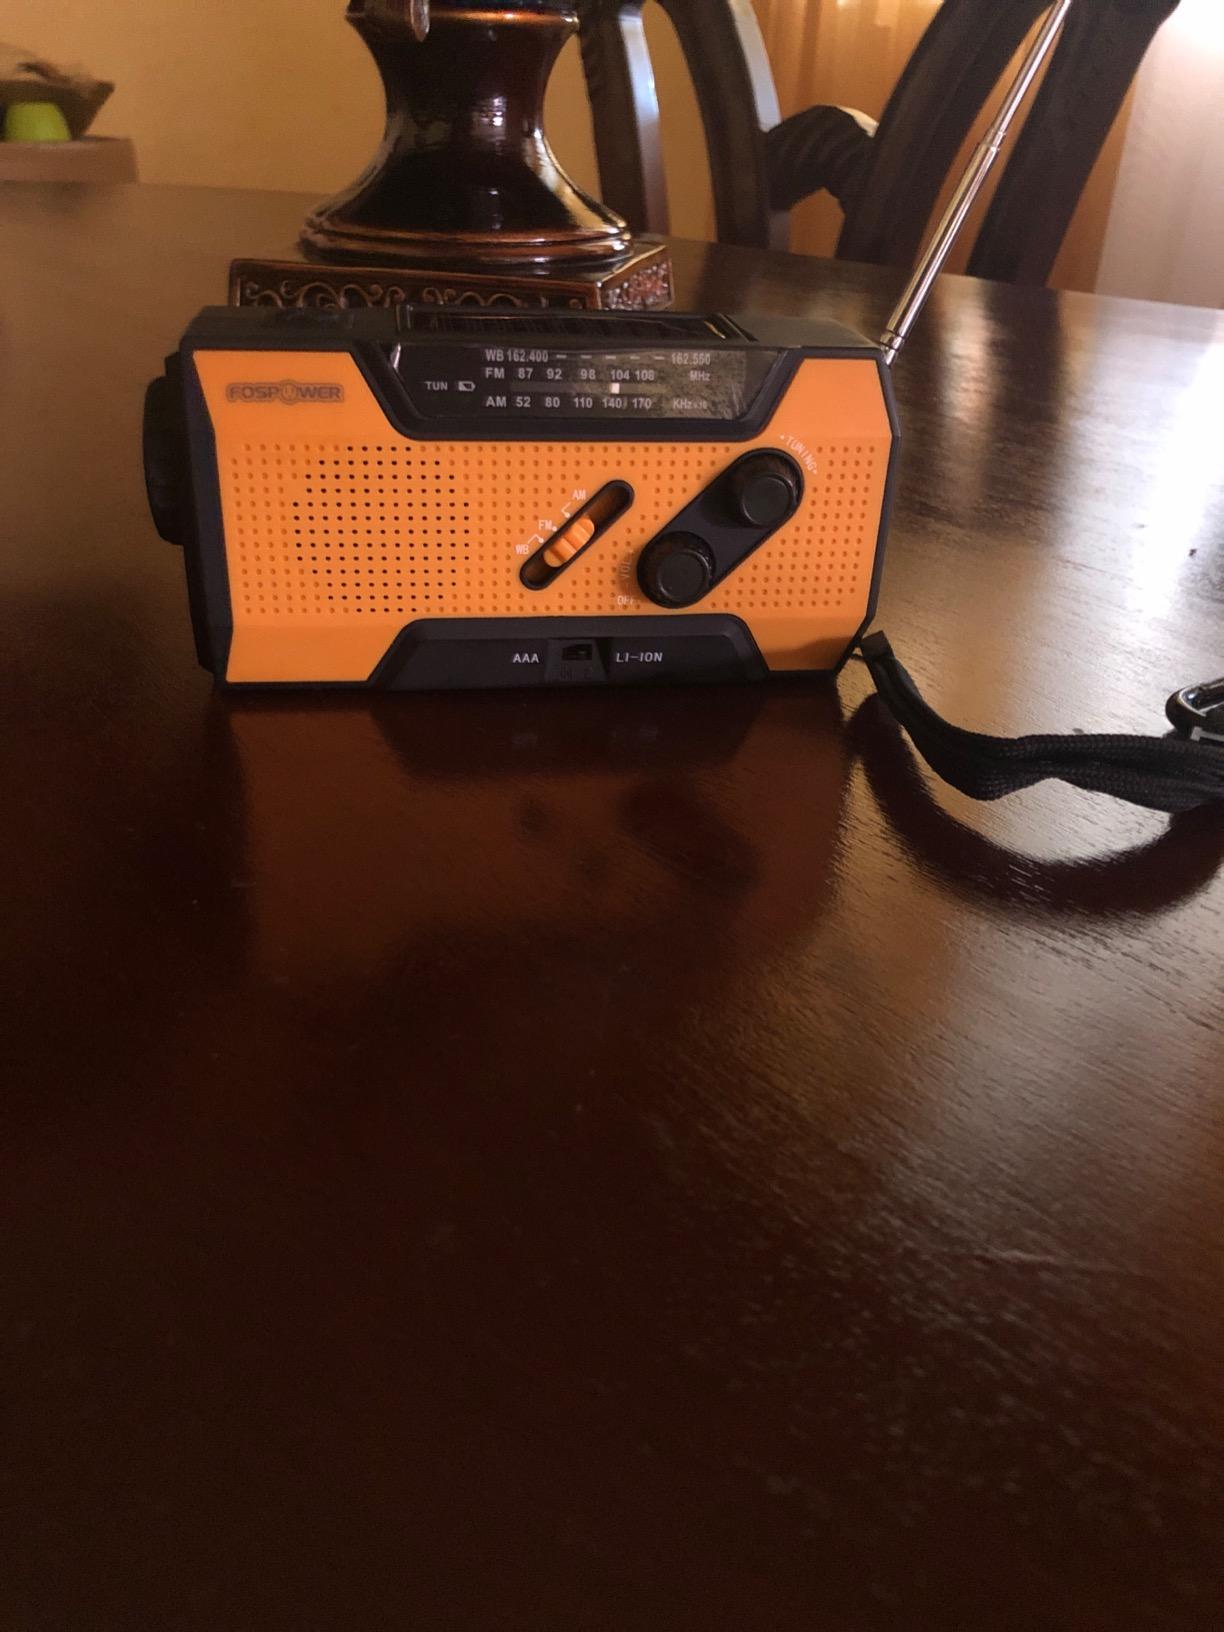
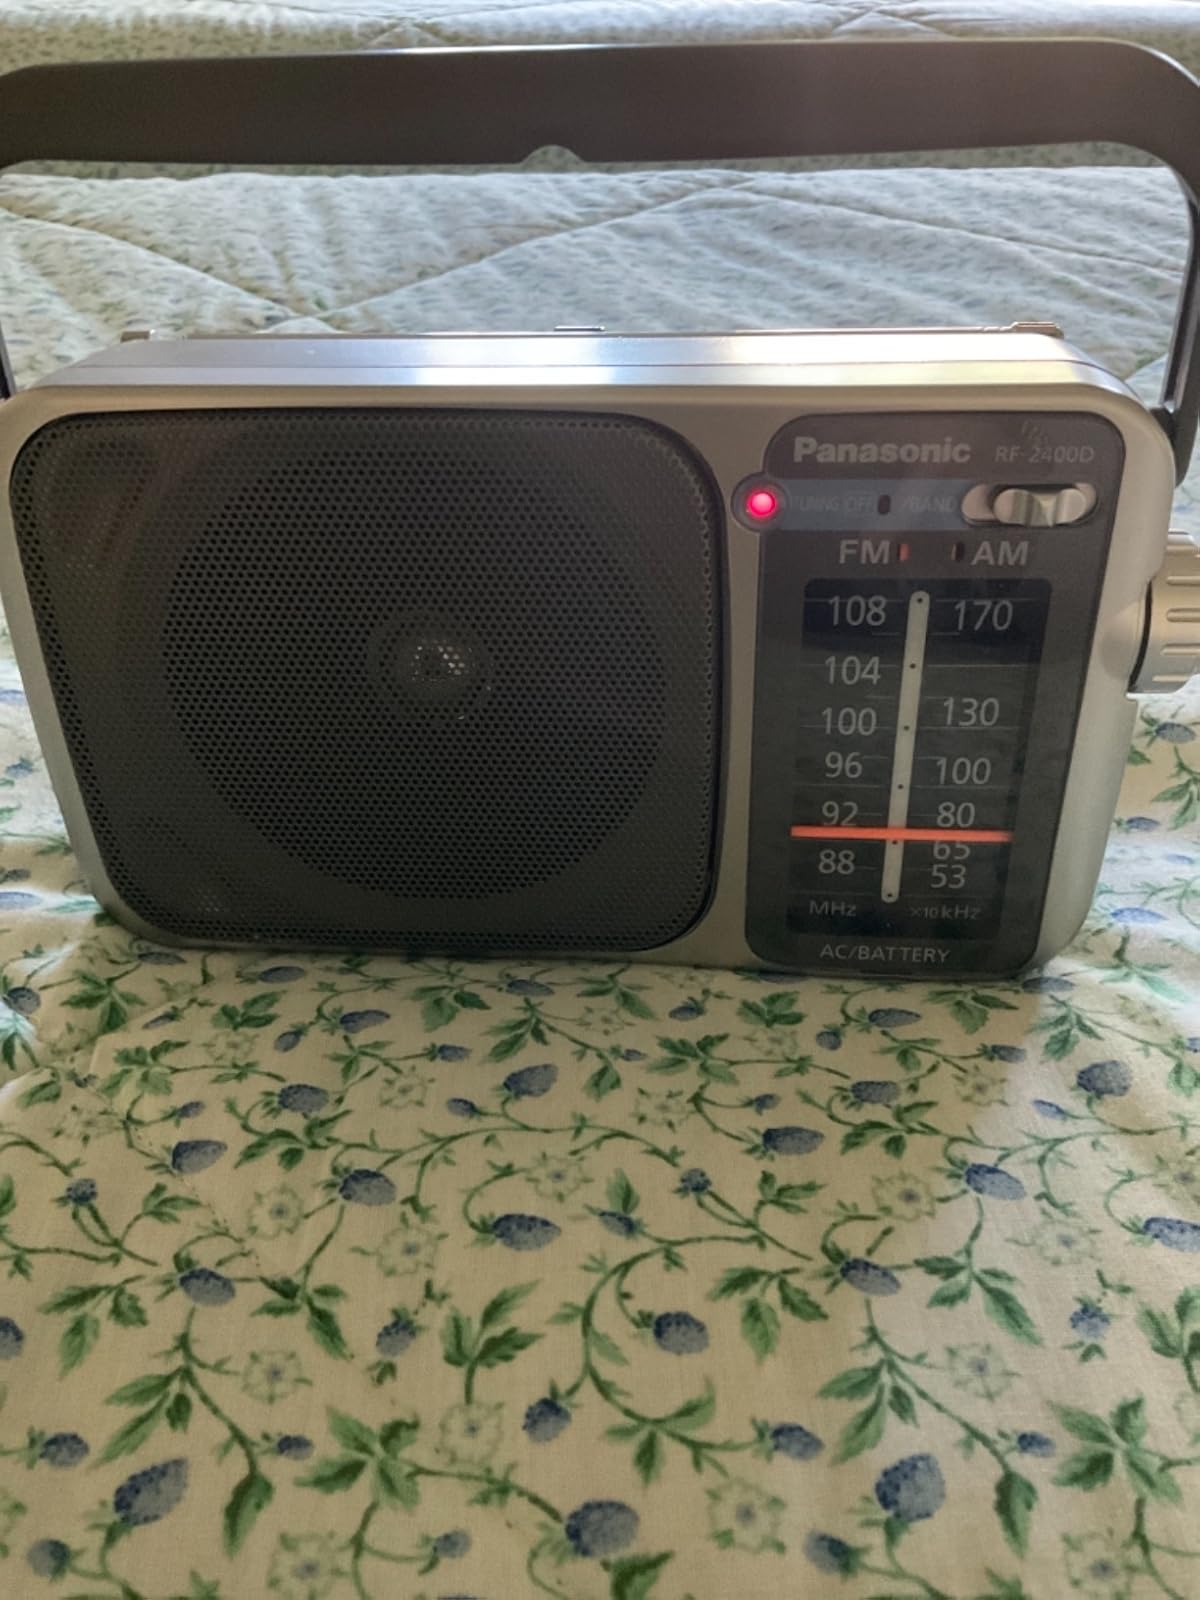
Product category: radio
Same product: no